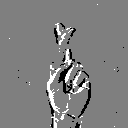
ASL letter: r